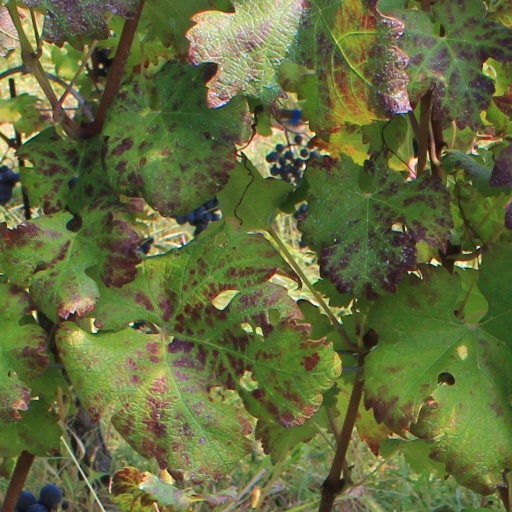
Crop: grape